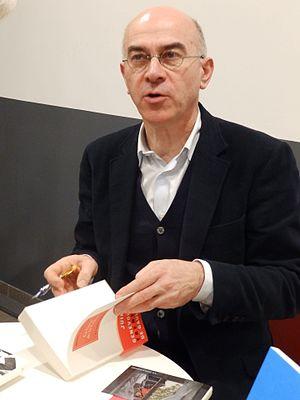
L'écrivain Michel Bernard en dédicace à la bmi d’Épinal à l'occasion d'une conférence sur Maurice Genevoix, novembre 2016
Michel Bernard, né le 14 décembre 1958 à Bar-le-Duc, est un écrivain et haut fonctionnaire français.